Gad Frederik Clement

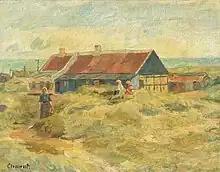
G. F. Clement: "The Blue House in Skagen"

Gad Frederik Clement, generally known as G. F. Clement (9 July 1867 – 7 January 1933), was a Danish painter. After an early encounter with the French Symbolists, he took an interest in the Italian Renaissance period before turning to the more relaxed style of Naturalism in Skagen and Civita d'Antino.